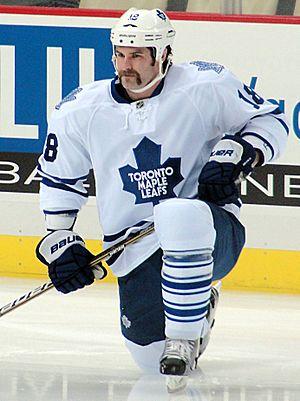
Mike S. Brown est un joueur professionnel américain de hockey sur glace.